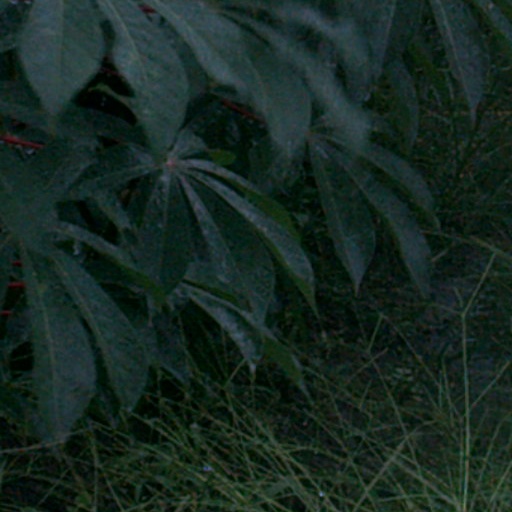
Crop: cassava